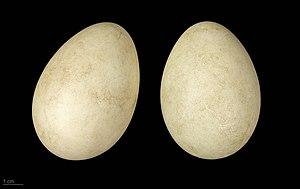
La bernache à cou roux est une espèce d'oiseau appartenant à la famille des Anatidae et à la sous-famille des Anserinae.